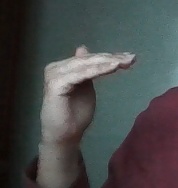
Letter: khaa